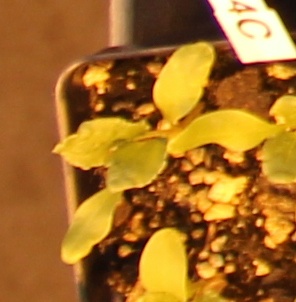
Label: Sugar beet